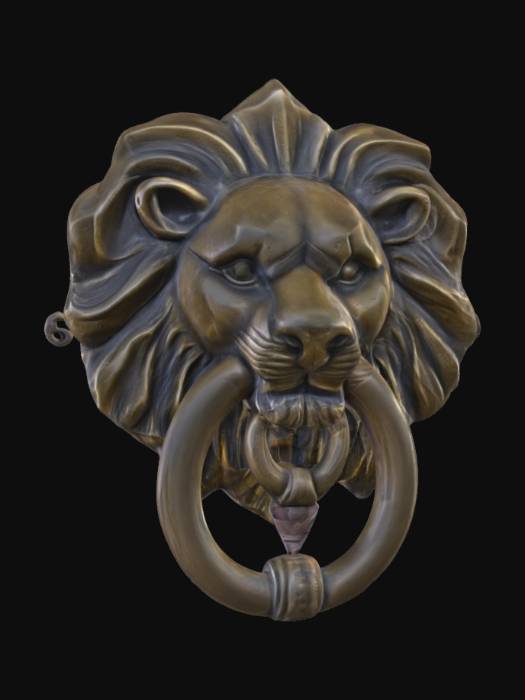
미적 점수 (1~10점): 6